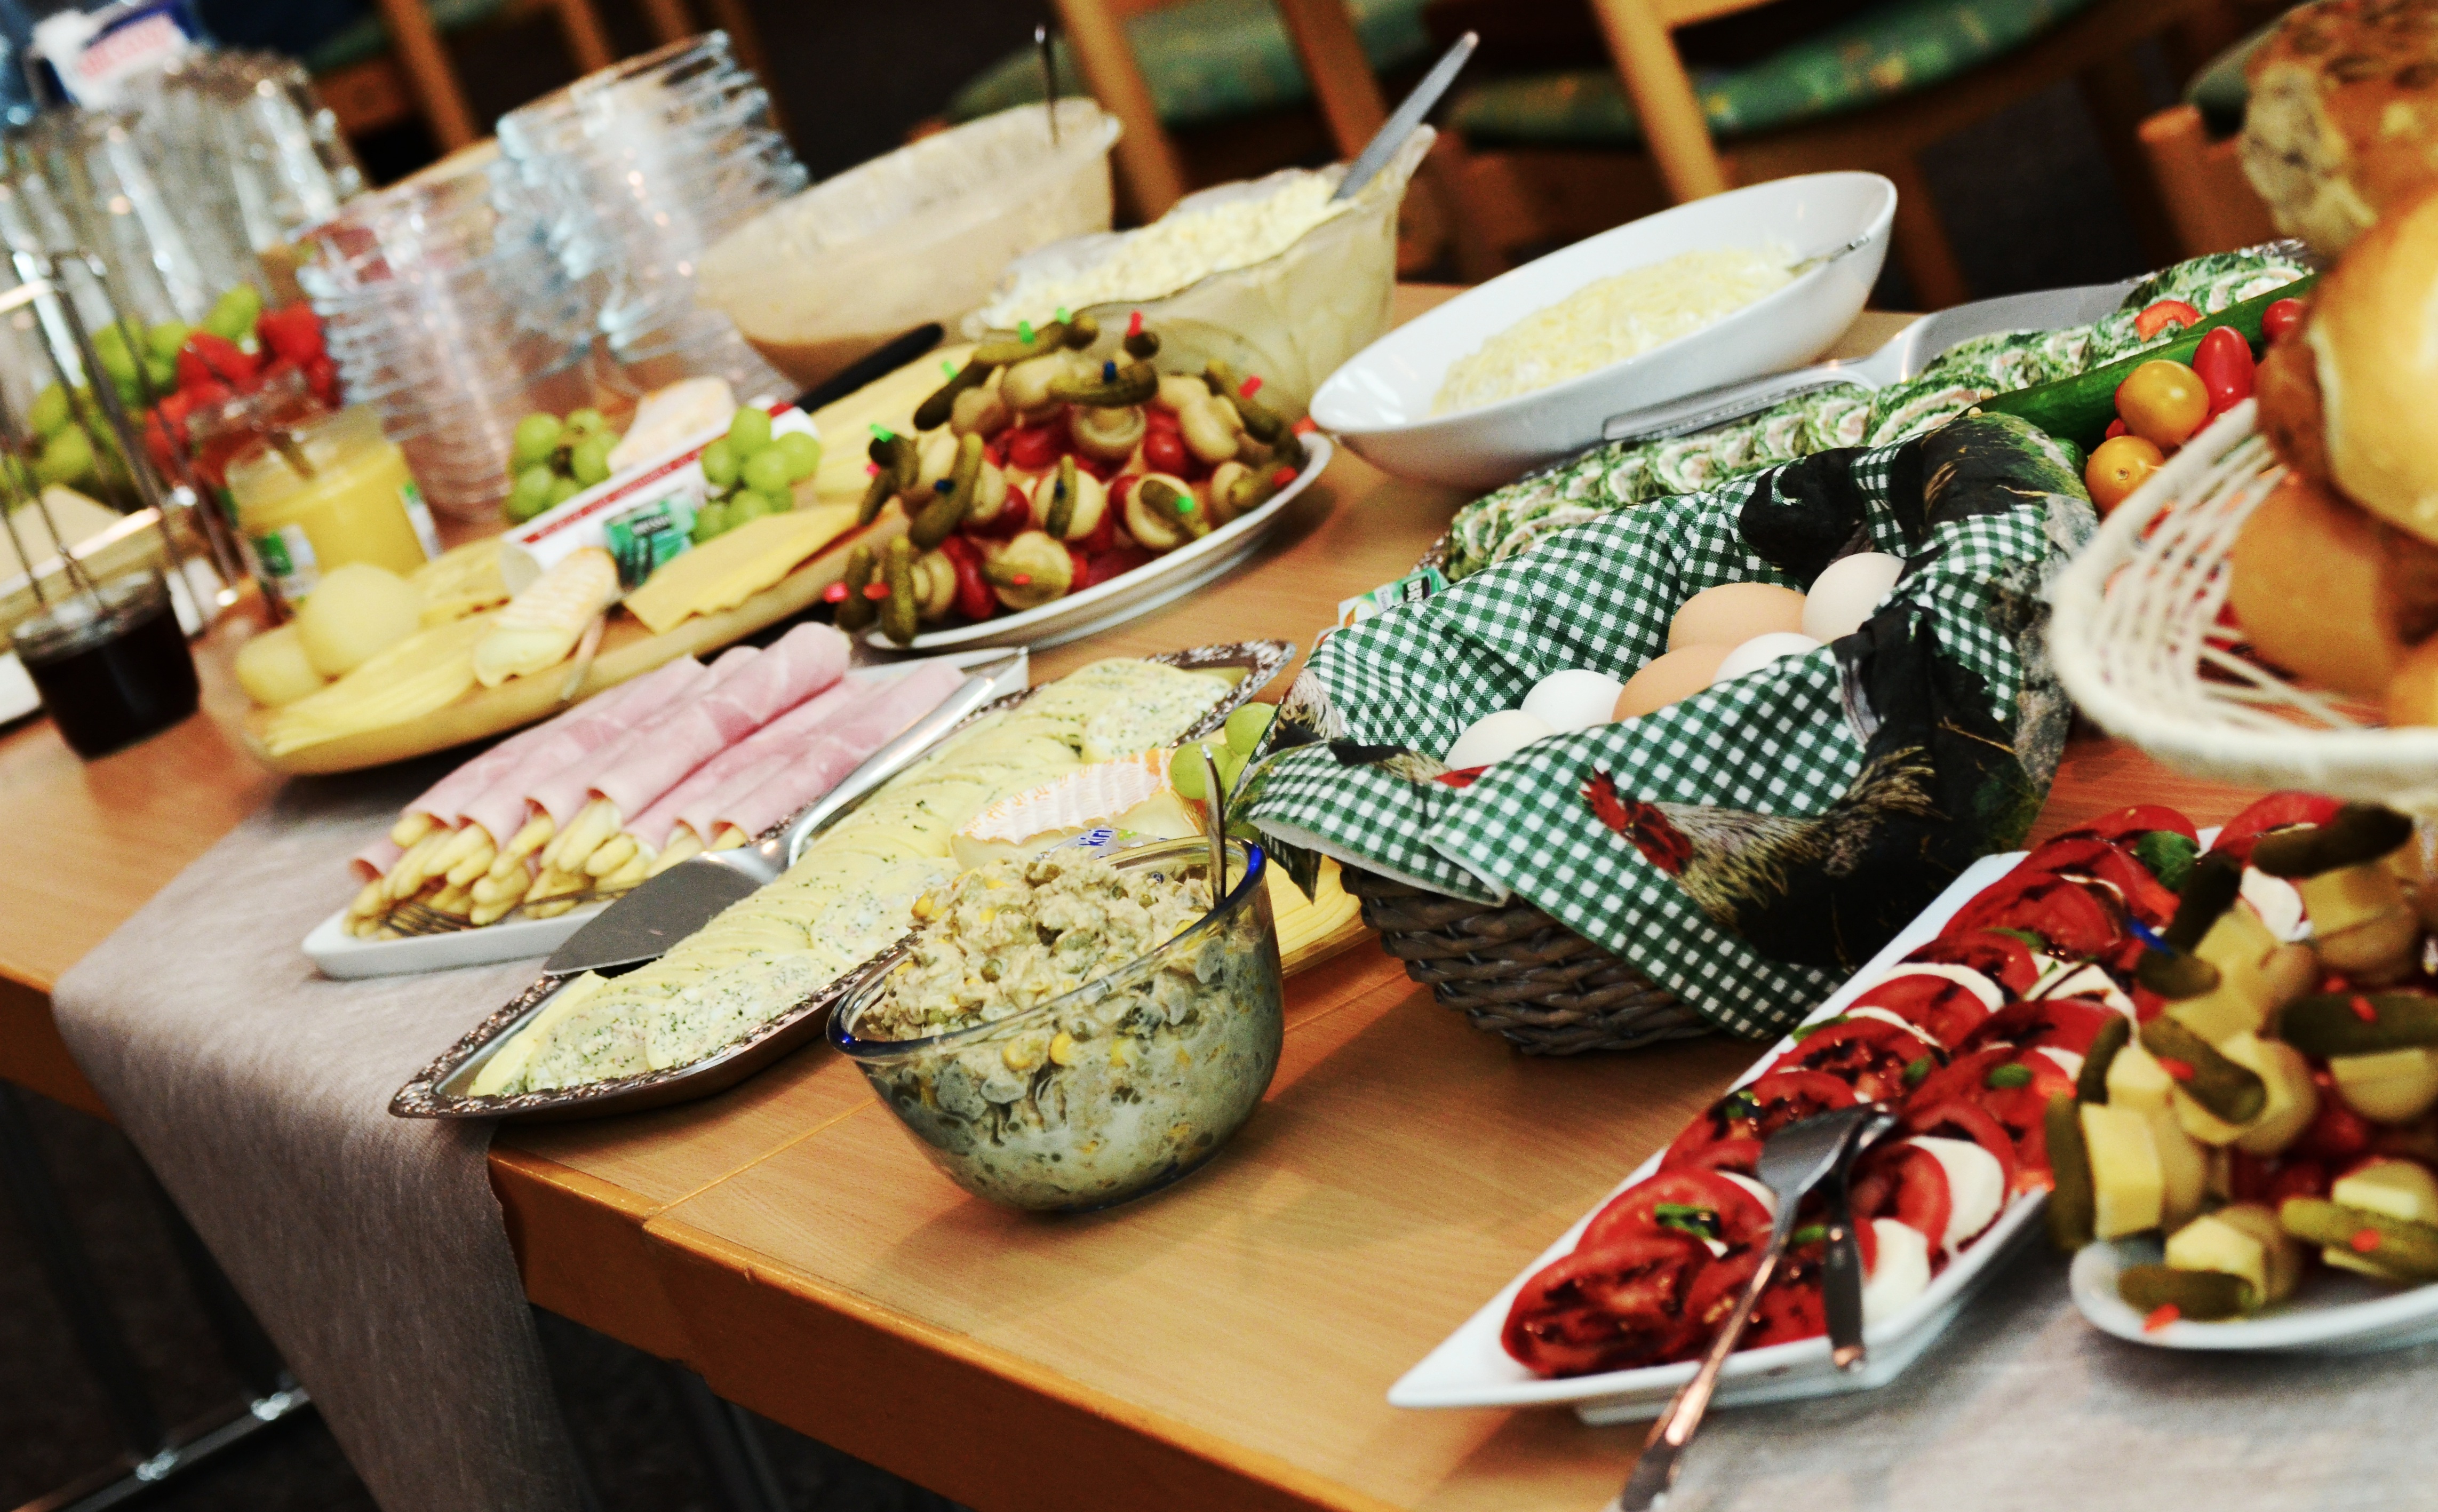
celebration, dish, meal, food, produce, breakfast, gourmet, eat, lunch, cuisine, delicious, buffet, festival, nutrition, party, chunks, tasty, dine, benefit from, selection, brunch, delicacy, sense, self service, breakfast buffet